Answer in natural language. Is HousePlant further away or in front of black color square  armchair? Choose between the following options: in front or further away
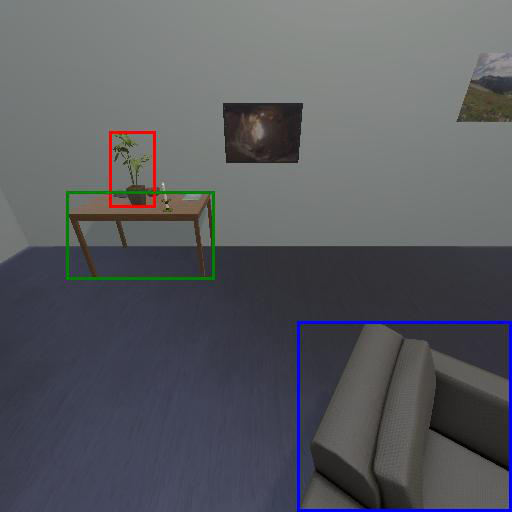
<answer>further away</answer>